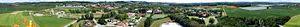
Ravensburger Spieleland est un parc d'attractions familial situé à Meckenbeuren, en Allemagne.